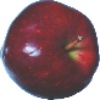
Label: Apple Red Delicious 1